Demographics of Mexico

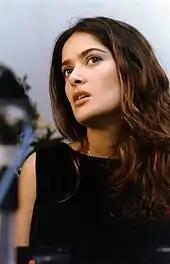
Salma Hayek, actress and film producer.

Estimates of Mexico's white population differ greatly in both, methodology and percentages given, extra-official sources such as The World Factbook, which uses the 1921 census results as the base of its estimations, calculates this population as only 10%, the results of the 1921 census however, have been contested by many 21st century historians. Field surveys that use the presence of blond hair as reference to classify a Mexican as white such as one by the Metropolitan Autonomous University of Mexico calculated the percentage of said ethnic group at 23% among students at the institution, with a similar methodology, the American Sociological Association obtained a percentage of 18.8% among the general population, having its higher frequency on the North region (22.3%–23.9%) followed by the Center region (18.4%–21.3%) and the South region (11.9%). Another study made by the University College London in collaboration with Mexico's National Institute of Anthropology and History found that the frequencies of blond hair and light eyes in Mexicans are of 18% and 28% respectively, surveys that use as reference skin color such as those made by Mexico's National Council to Prevent Discrimination and the National Institute of Statistics and Geography reporting results that estimate light skinned Mexicans at about one-third of the country's population.